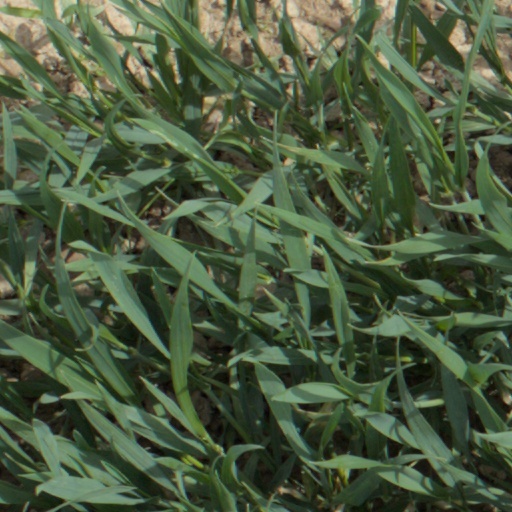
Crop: wheat